The Great Waldo Pepper

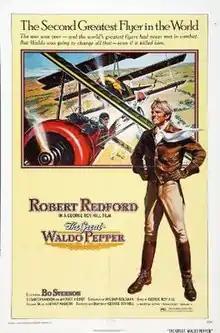
Theatrical release poster by Gary Meyer

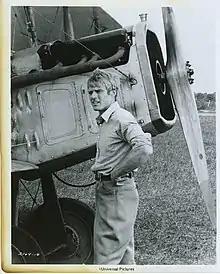
Redford in "The Great Waldo Pepper", standing by the nose of a Standard J-1 biplane used in the movie.

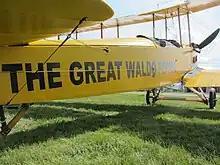
A Standard J-1 with "The Great Waldo Pepper" paint scheme

The Great Waldo Pepper is a 1975 American drama film directed, produced, and co-written by George Roy Hill. Set during 1926–1931, the film stars Robert Redford as a disaffected World War I veteran pilot who missed the opportunity to fly in combat, and examines his sense of postwar dislocation in 1920s America. The cast includes Margot Kidder, Bo Svenson, Edward Herrmann and Susan Sarandon. "The Great Waldo Pepper" depicts barnstorming during the 1920s and the accidents that led to aviation regulations by the Air Commerce Act.